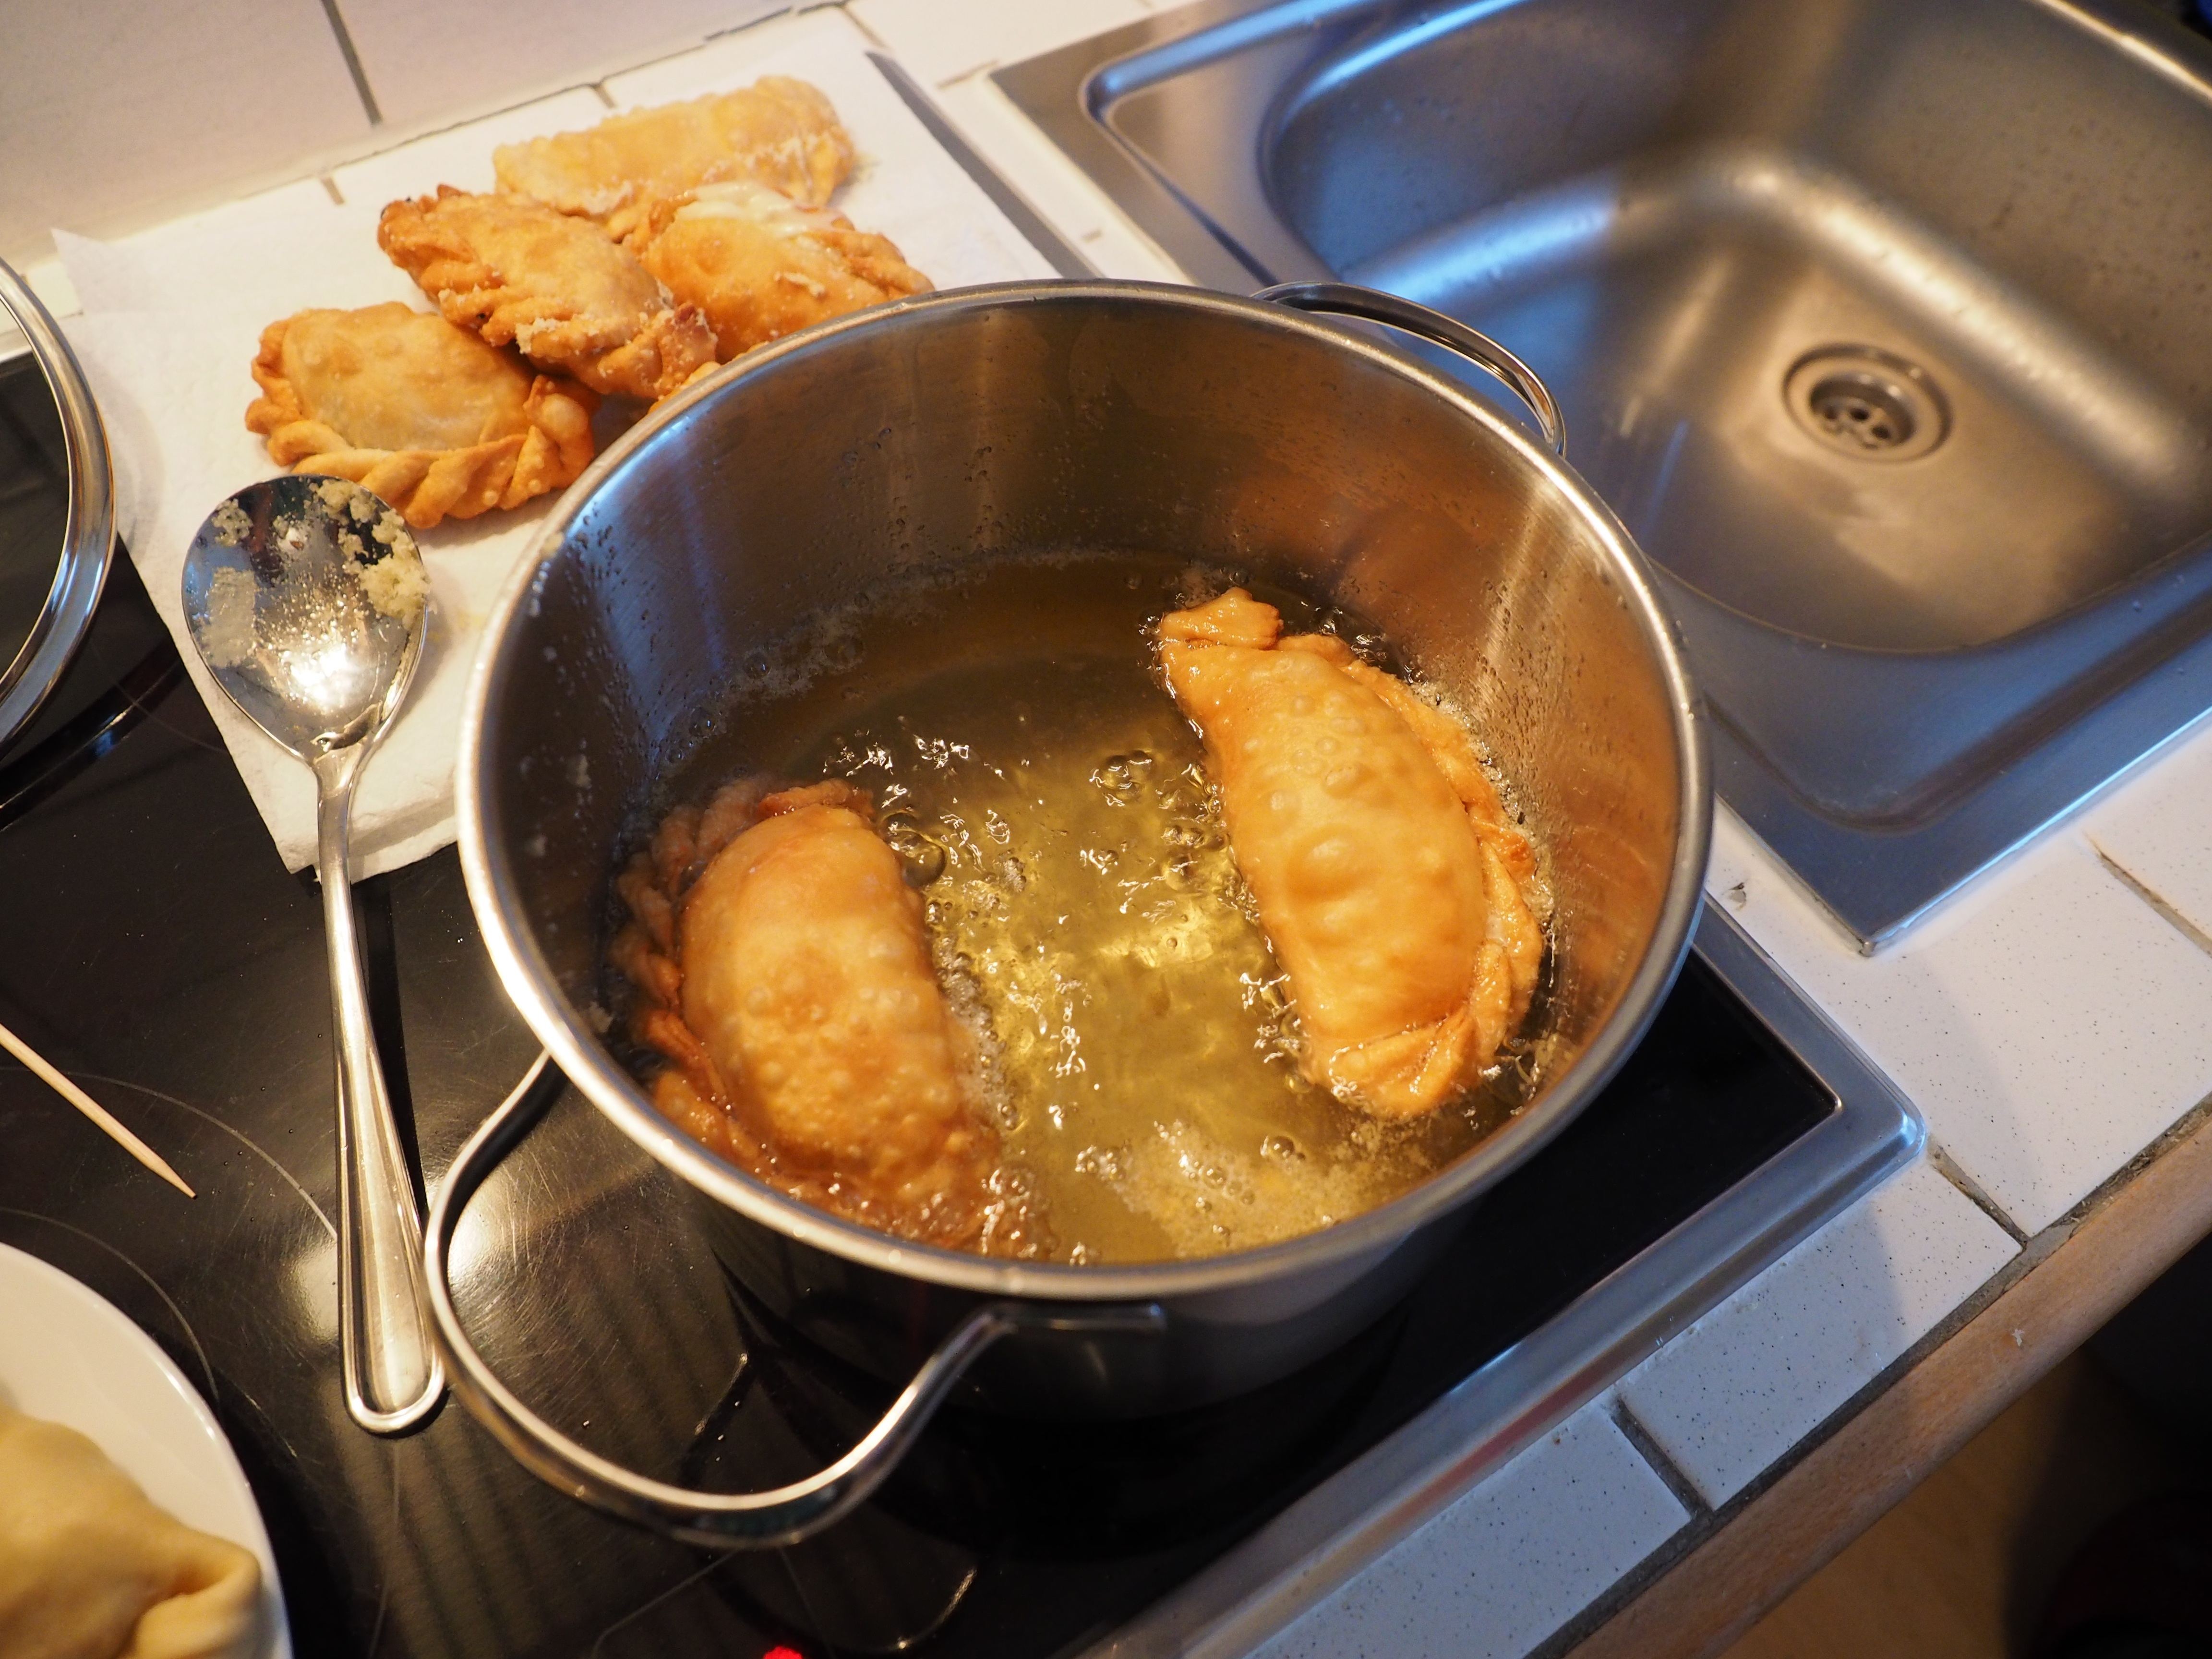
restaurant, pot, dish, meal, food, cooking, produce, kitchen, breakfast, baking, eat, lunch, cuisine, delicious, cook, main course, hearty, court, oil, filled, deep fry, empanadas, intracorneal, teigtasches